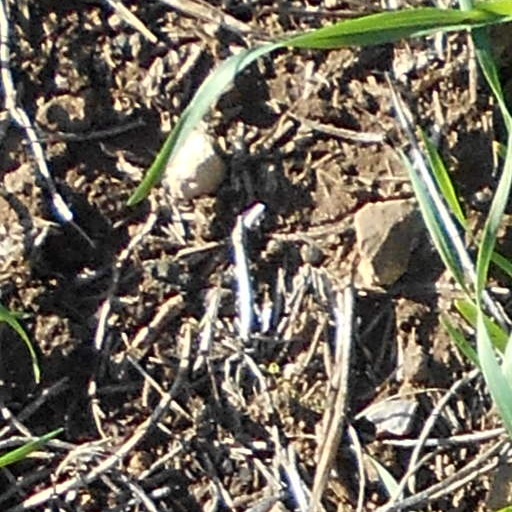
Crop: wheat